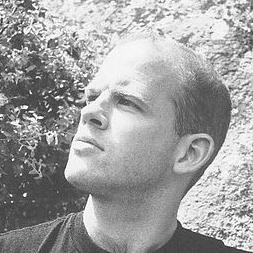
Age: 20